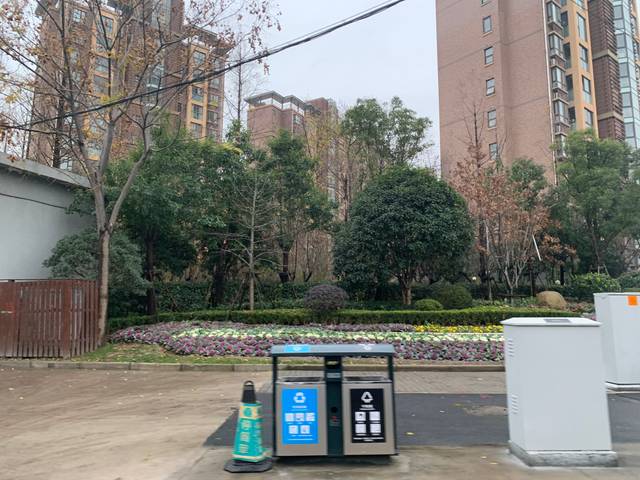
Region: China
Coordinates: 31.245, 121.557